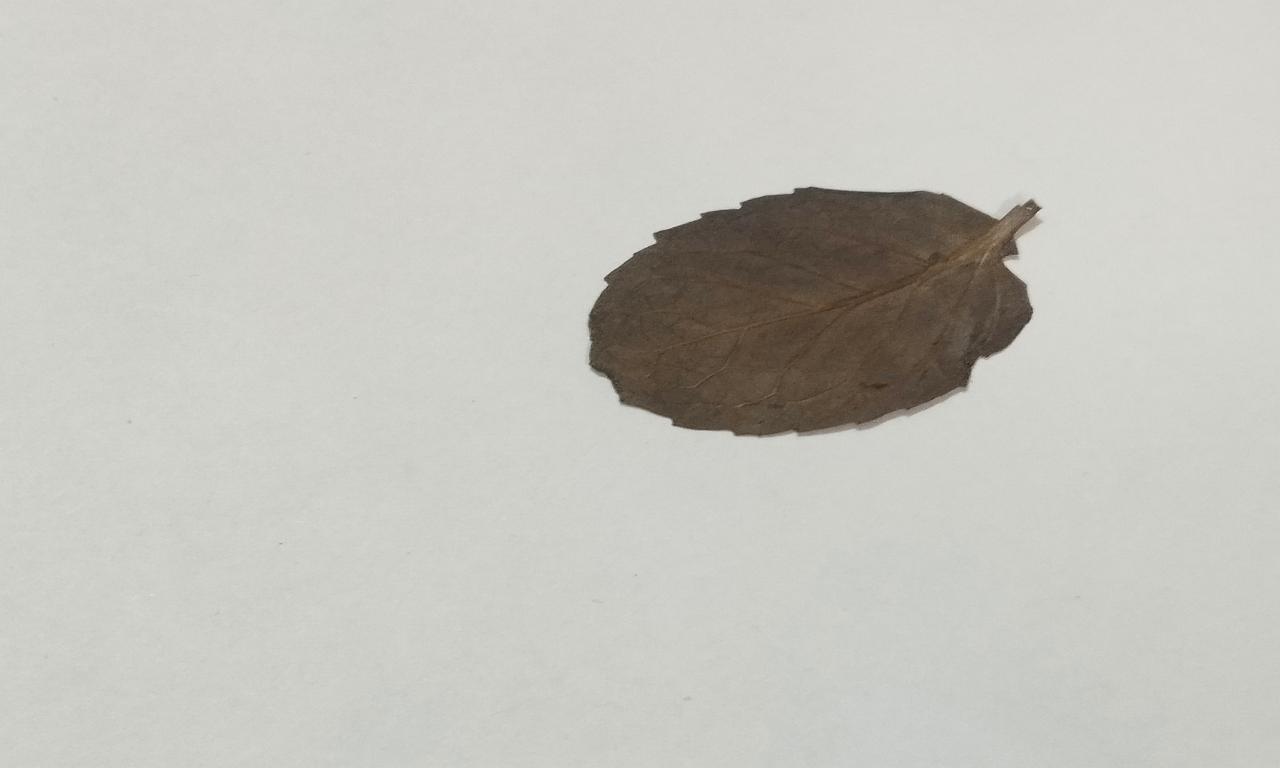
Label: Dried